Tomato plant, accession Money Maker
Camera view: horizontal (90 deg, fisheye); turntable rotation: 0 degrees
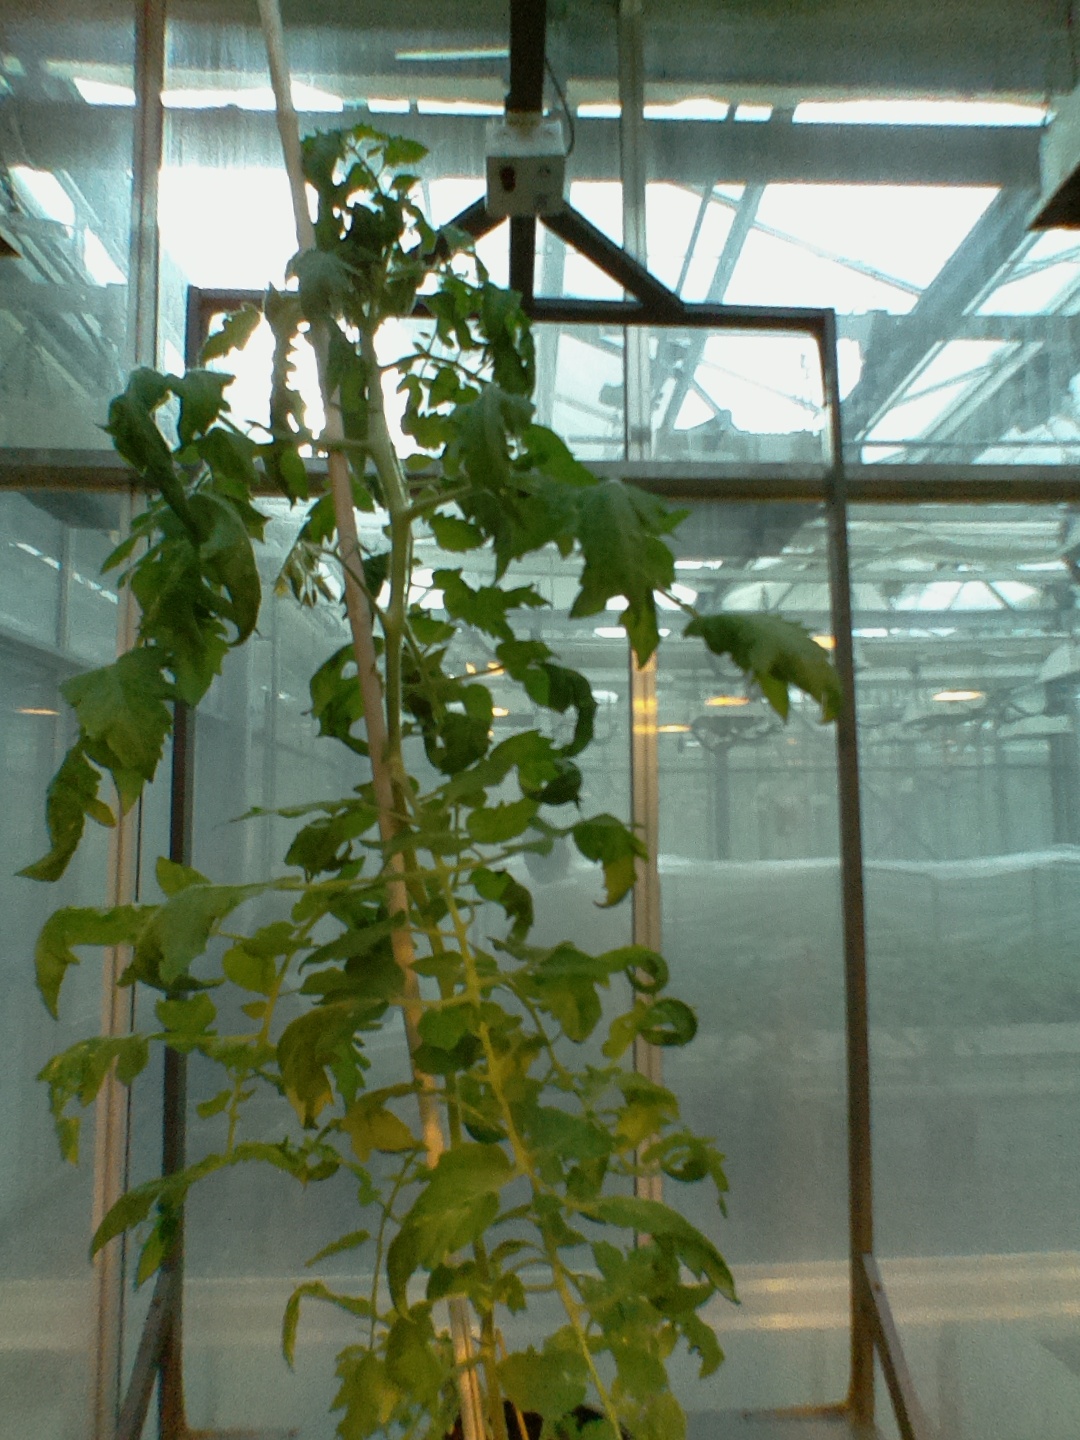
BBCH growth stage 67: Full flowering, 70%-80% of flowers open, more petals falling